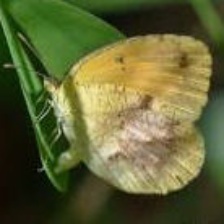
Species: SLEEPY ORANGE
Butterfly family (ImageNet category): sulphur_butterfly